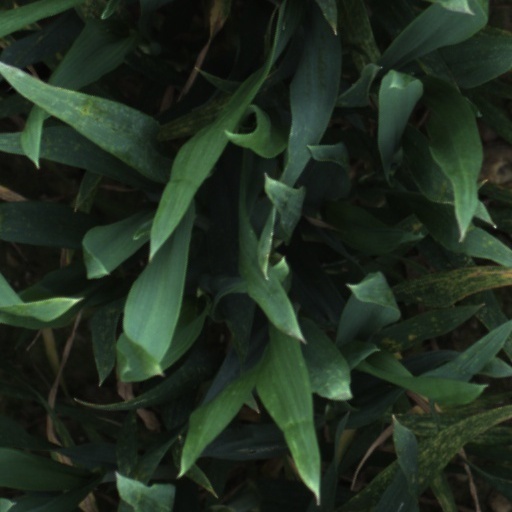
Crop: wheat